Battle of Temesvár

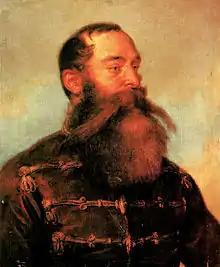
Károly Brocky: oil painting of György Kmety

Herzinger and his divisions tried to cross the Nyárád at a point southwest of Szentandrás, but marshy riverbanks forced him to use a bridge situated east of the village, where he positioned his artillery on both of its sides. Siegenthal reached the Nyárád further east, where he placed his cannons near another bridge. From these two positions, the Austrians were able to continuously bombard the Hungarian right flank from the side and rear. This caused the inexperienced Hungarian rookies and irregulars — equipped only with scythes — to rout and attempt to hide in the Vadász forest, but the battle continued to hardened and soon the depleted infantry battalions of the IV. and IX. corps and the ammunition-starved artillery also started to retreat.